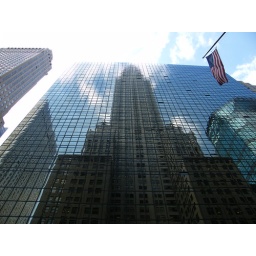
Chrysler Building reflected in the building across the street !